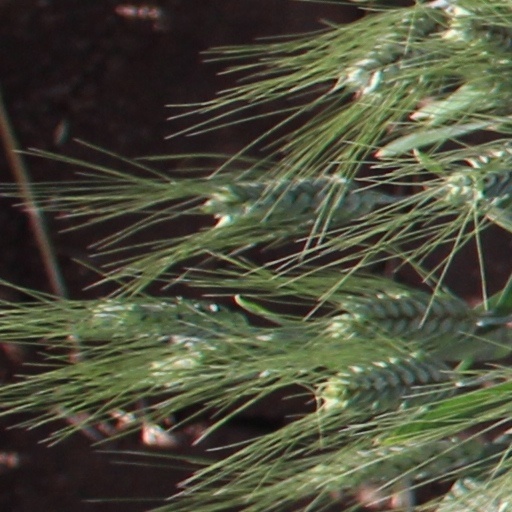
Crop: wheat